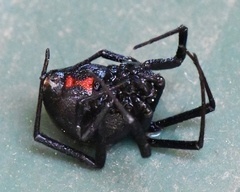
Species: Lactrodectus_hesperus